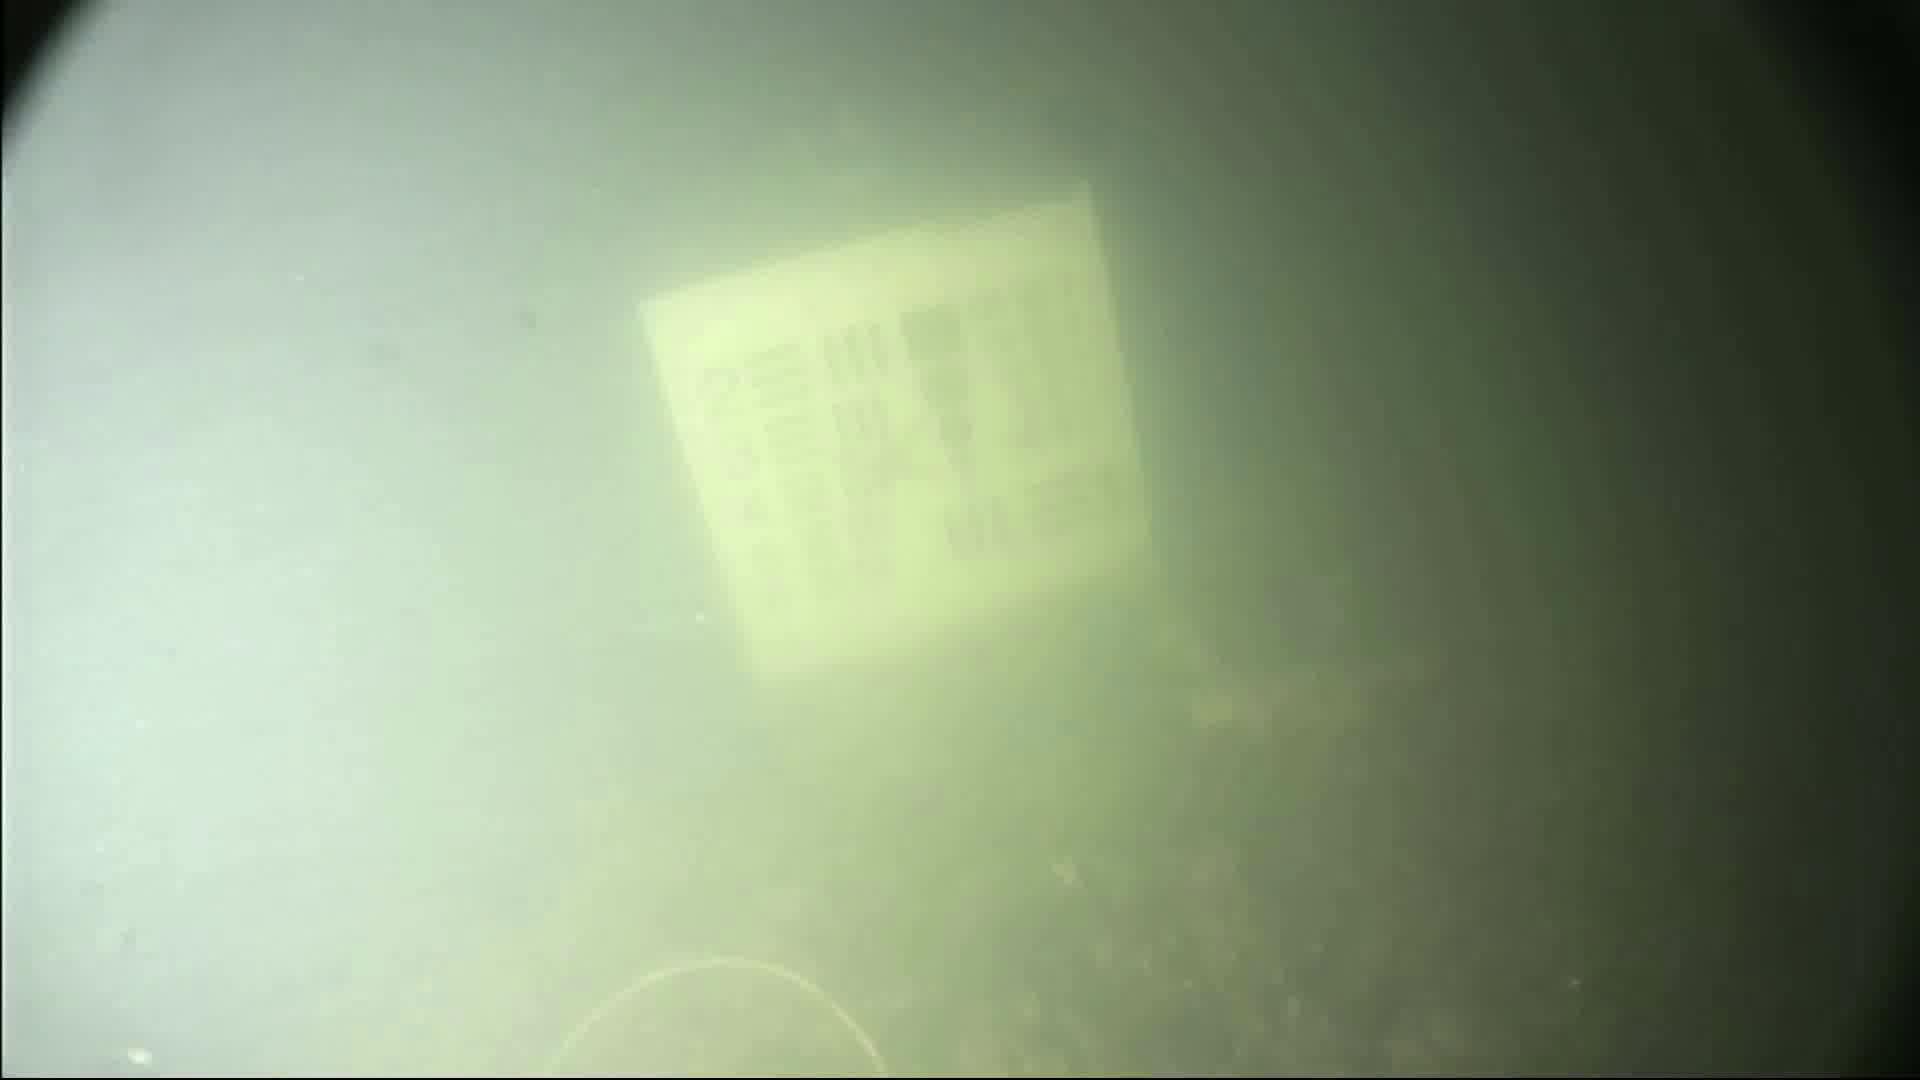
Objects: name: crab